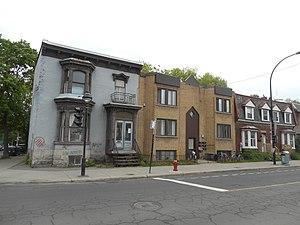
2423 rue Wellington / rue Charlevoix, quartier Pointe Saint-Charles, Montréal
Le patrimoine résidentiel à Montréal désigne l'évolution des bâtiments à vocation résidentielle. Elle désigne en particulier les types de logements construits depuis la fondation de la ville.